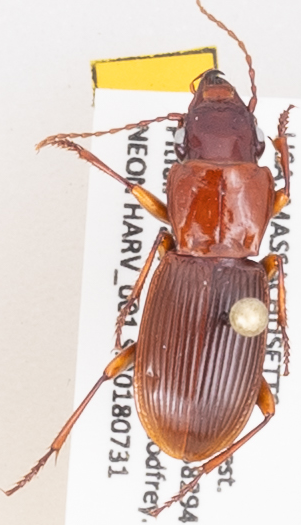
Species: Pterostichus rostratus
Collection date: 2018-07-31
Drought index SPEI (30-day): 1.216
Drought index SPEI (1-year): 0.63
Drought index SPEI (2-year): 0.132